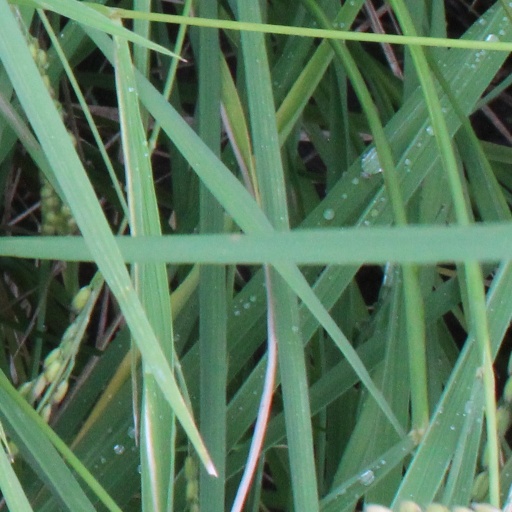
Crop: rice